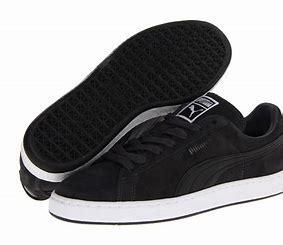
Brand: Puma
Model: Suede